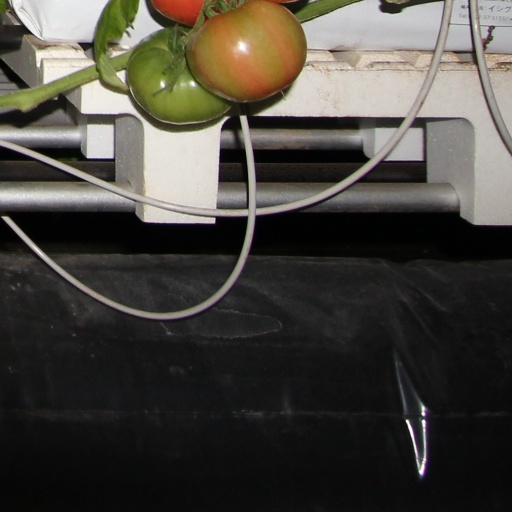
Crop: tomato